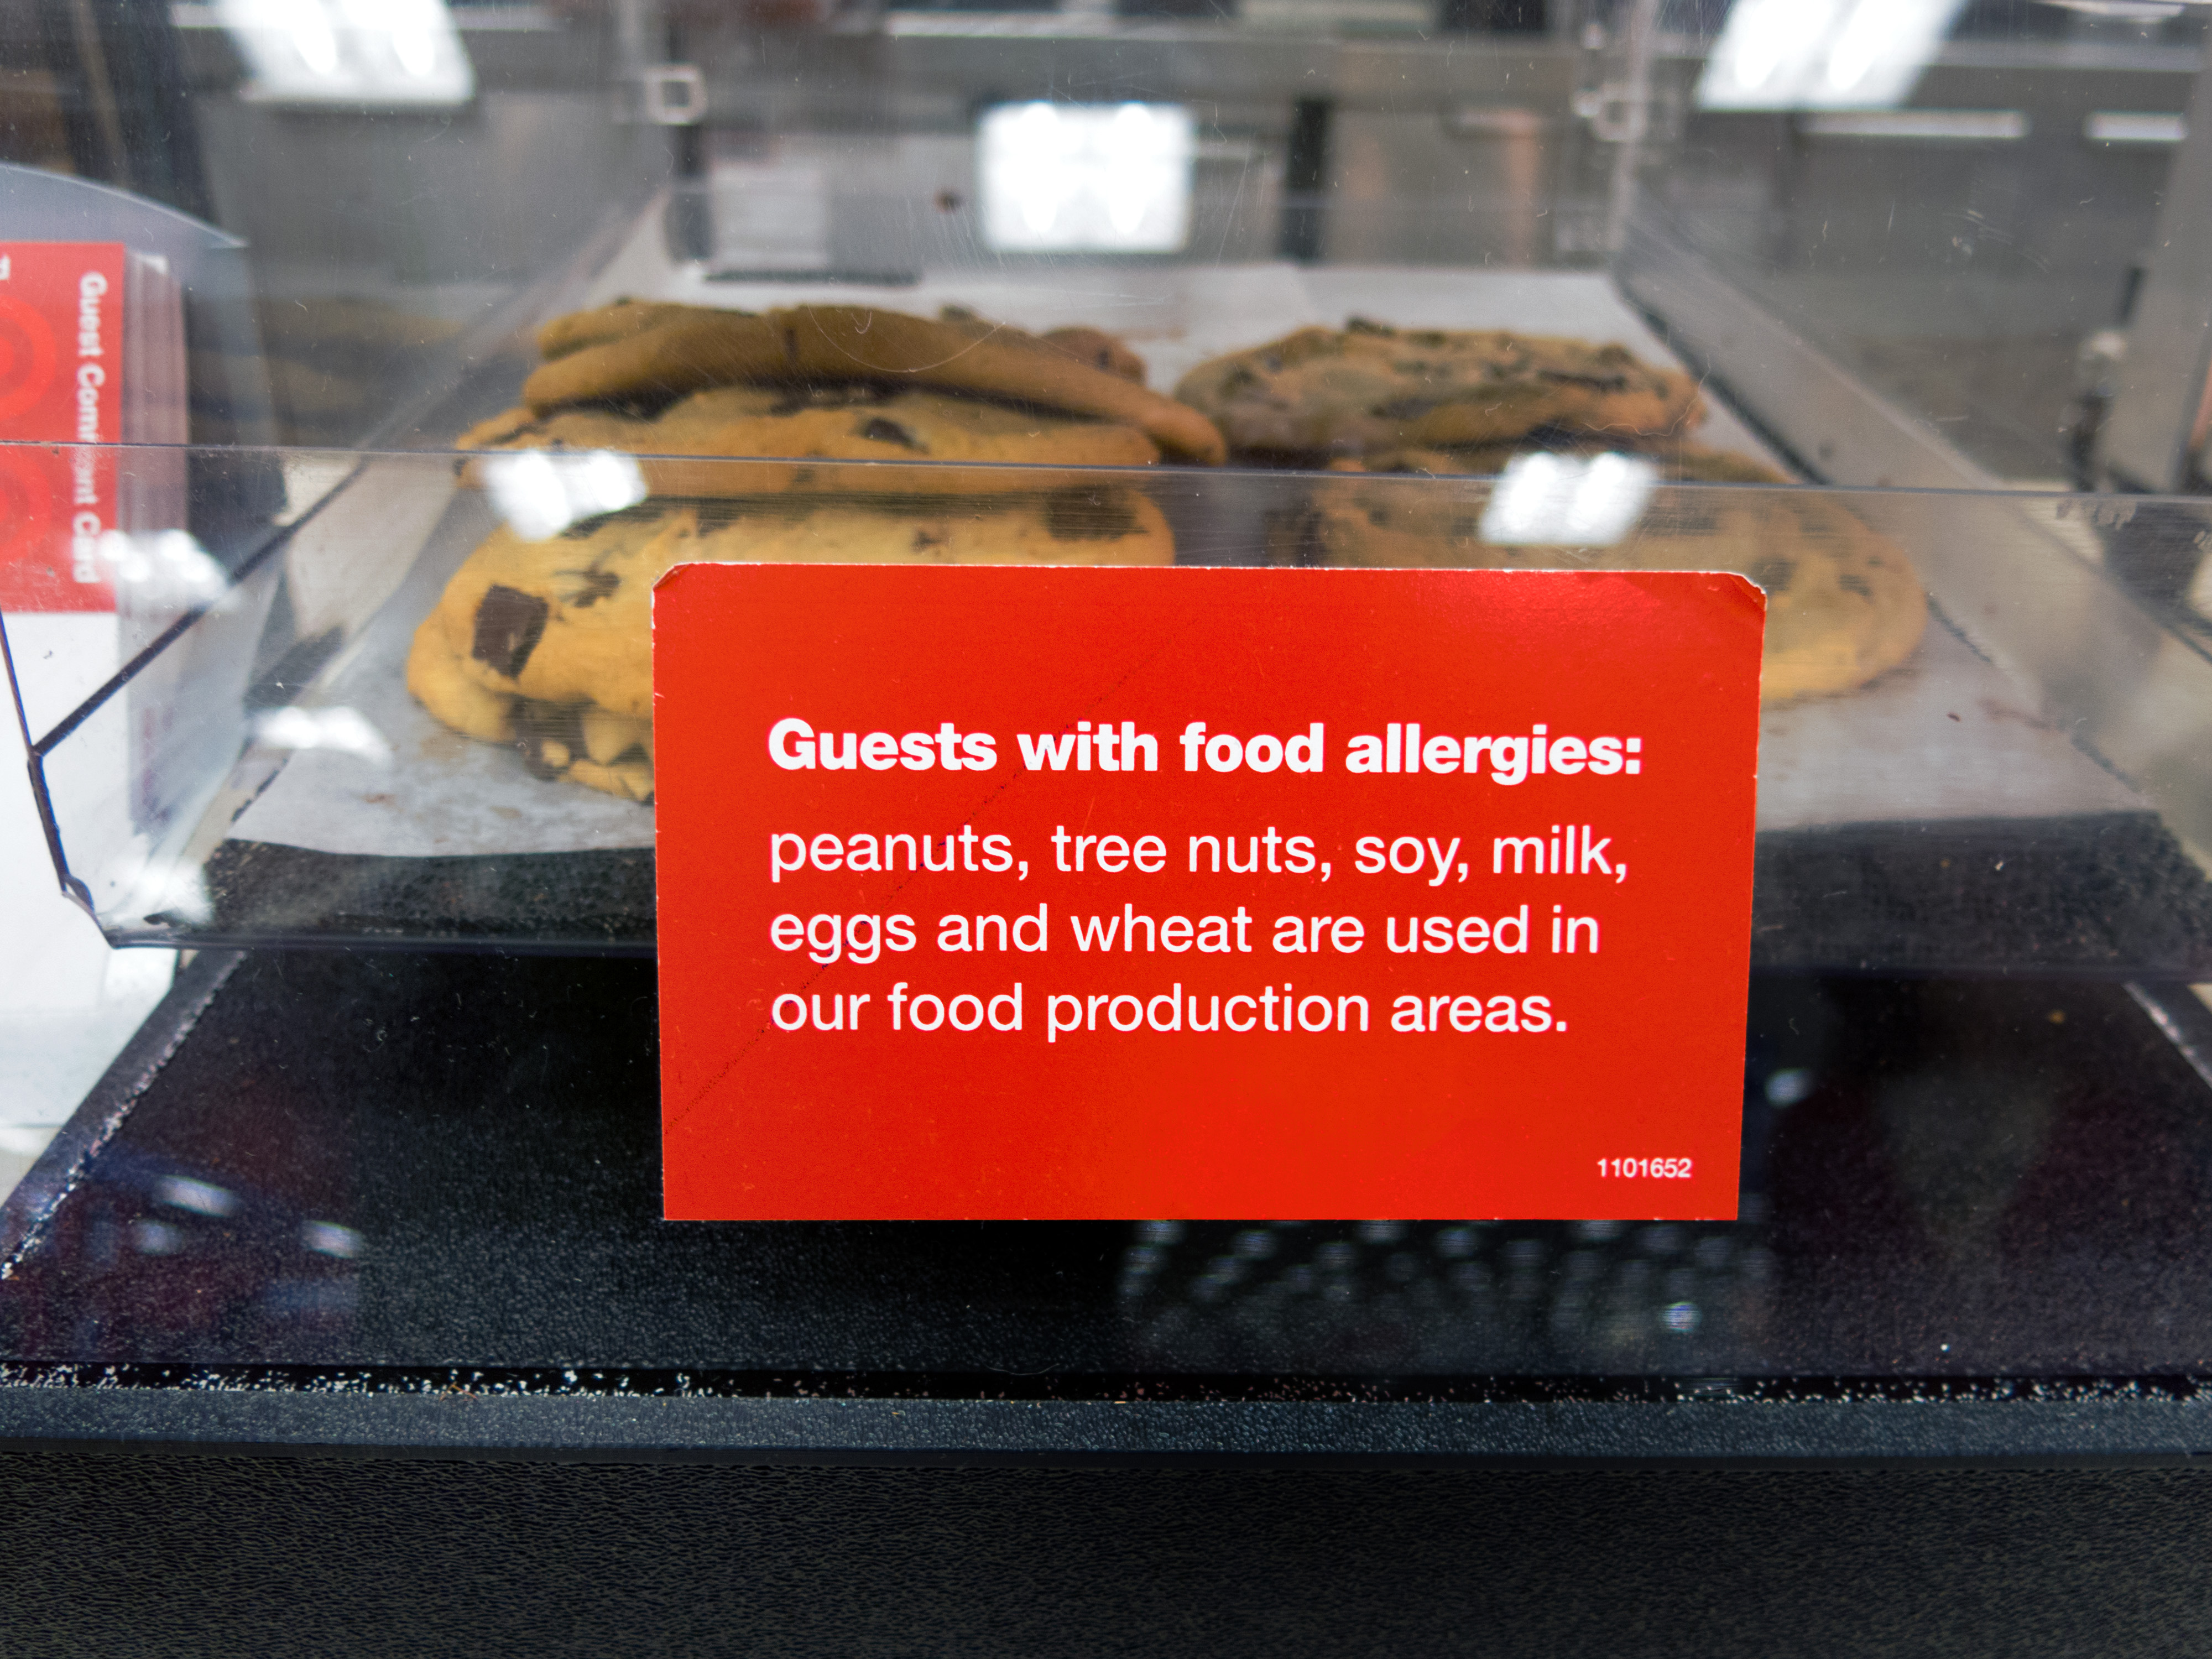
food, red